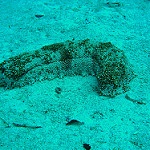
Scene: Outdoor